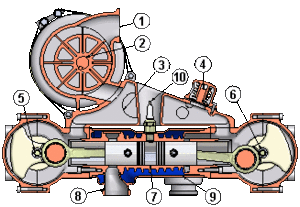
Le moteur à pistons opposés, ou à pistons antagonistes, est un moteur à explosion dans lequel les deux pistons agissent alternativement sur un même cylindre pour faire varier le volume de la chambre de combustion au centre du cylindre. Ce type de moteur a été breveté pour la première fois en 1877 par Ferdinand Kindermann.